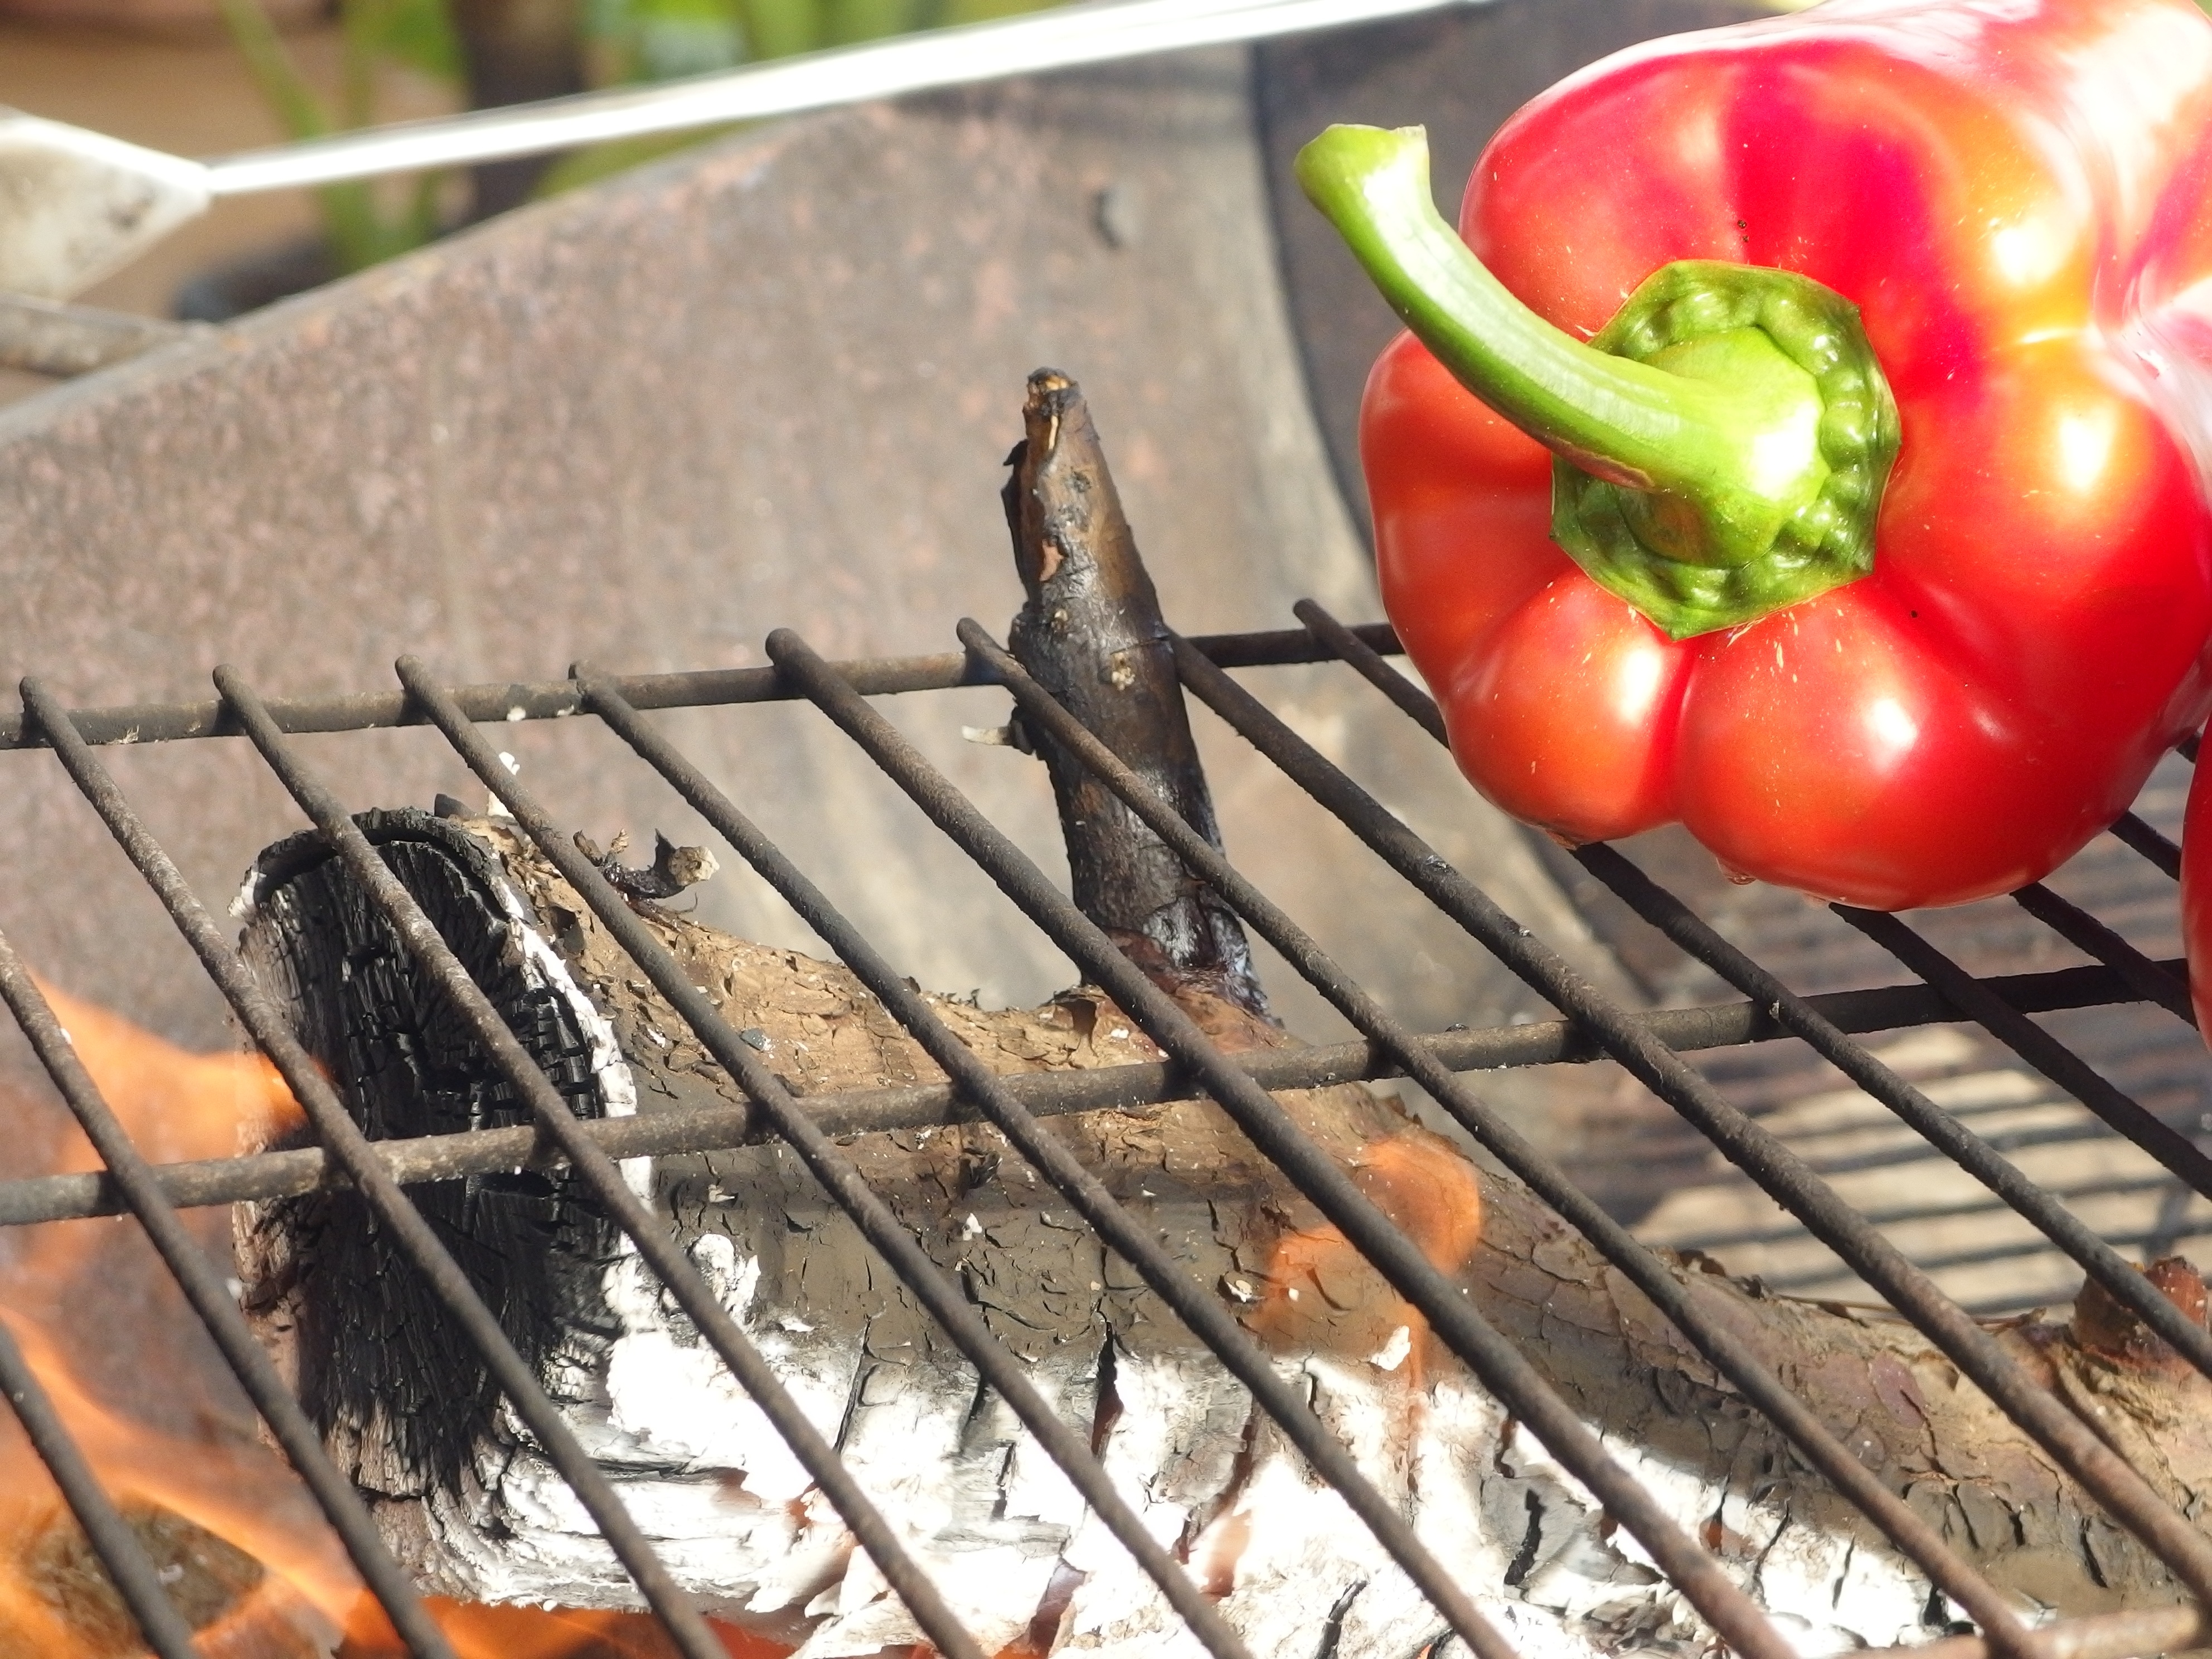
plant, food, pepper, produce, vegetable, fire, power, red pepper, flowering plant, land plant